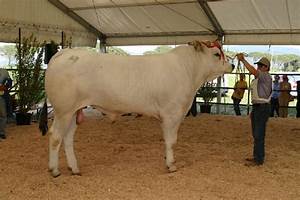
Label: mucca